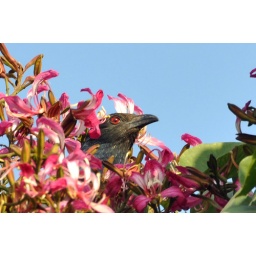
bird in flowers at garden of five senses